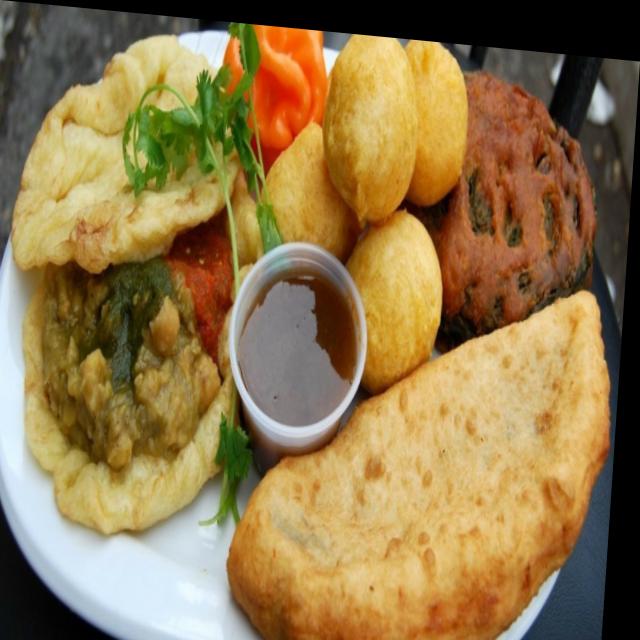
Dish: chole_bhature